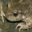
Label: frog